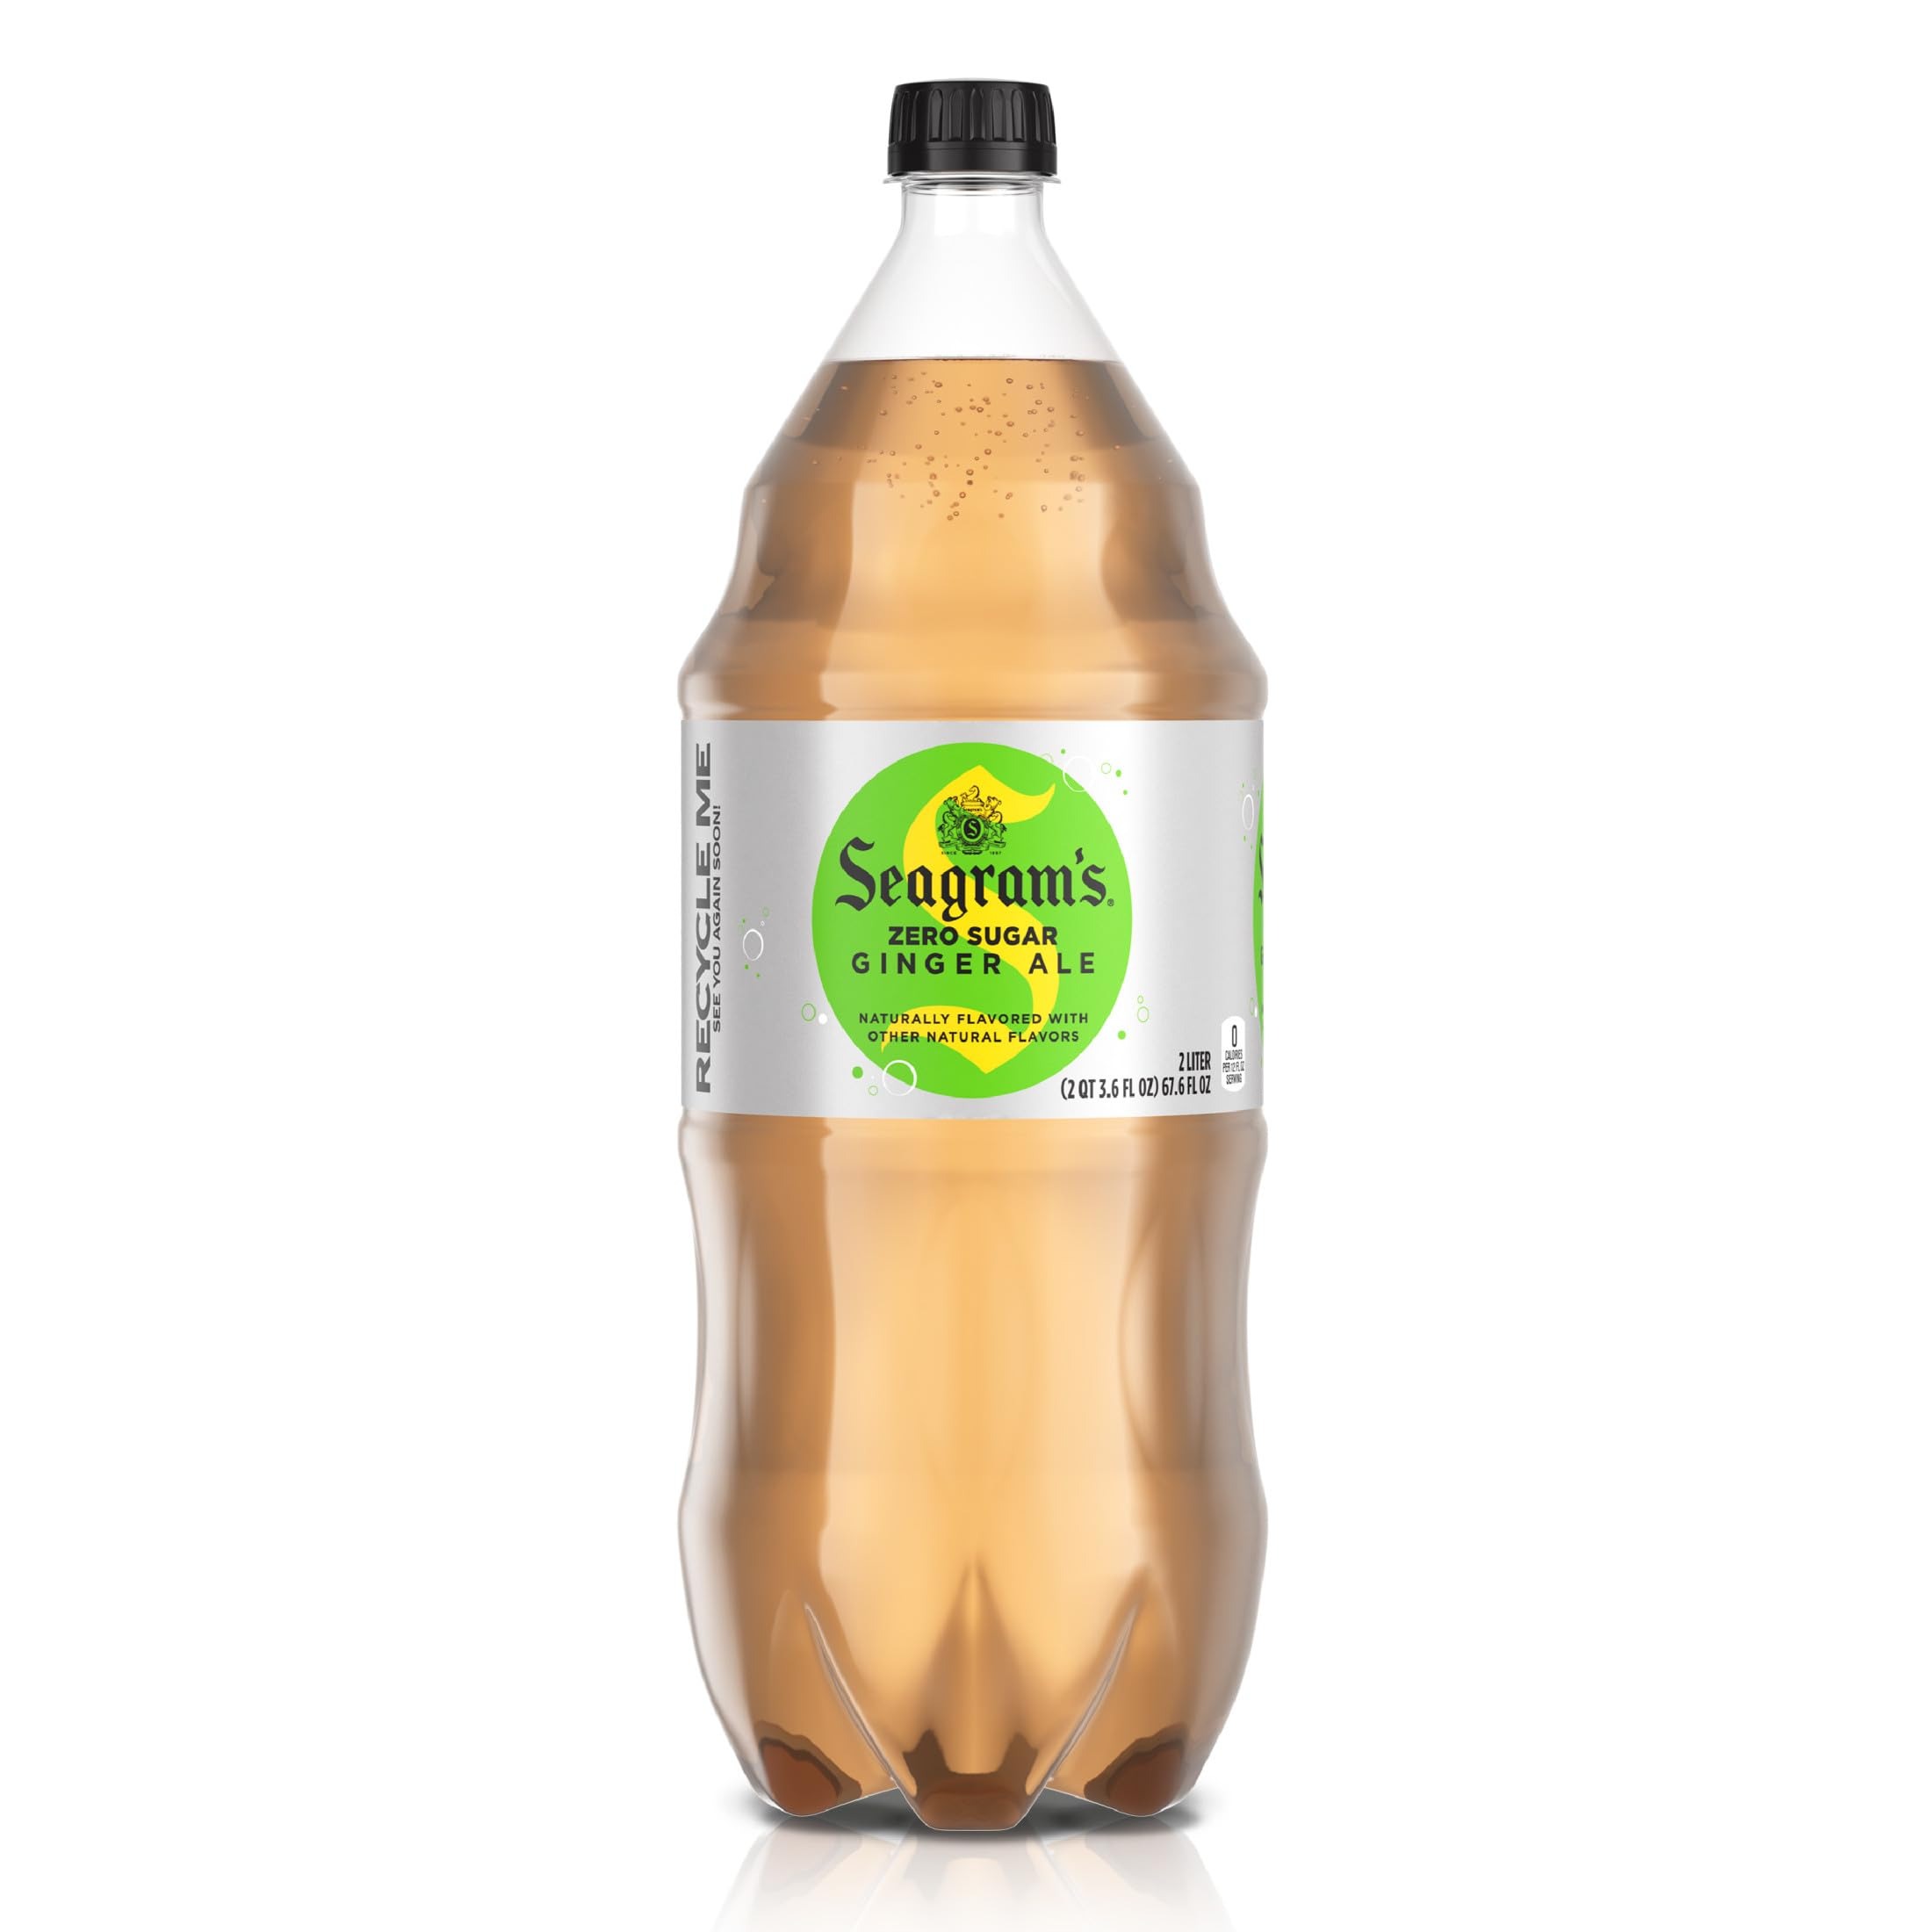
Item Name: Seagram's Diet Ginger Ale, 2 Liter
Bullet Point 1: Item Package Length: 10.16cm
Bullet Point 2: Item Package Width: 11.176cm
Bullet Point 3: Item Package Height: 32.257cm
Bullet Point 4: Item Package Weight: 1.825kg
Value: 67.6
Unit: Fl Oz

Price: 8.13